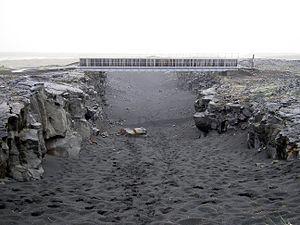
Une plaque tectonique ou plaque lithosphérique est un fragment de la lithosphère qui résulte de son découpage à la manière d'un puzzle par un système de failles, de dorsales, de rifts et de fosses de subduction. Les plaques lithosphériques se déplacent de quelques centimètres par an dans des directions différentes, ce qui entraîne la formation de zones de divergence, de subduction, de collision et de coulissage.
La tectonique des plaques est un modèle scientifique expliquant la dynamique globale de la lithosphère terrestre. Ce modèle théorique a été constitué à partir du concept de dérive des continents, qui fut développé par Alfred Wegener au début du XXᵉ siècle. La théorie de la tectonique des plaques fut acceptée par la communauté géologique internationale à la fin des années 1960, à la suite de l'émission des concepts du « double tapis-roulant océanique ».
L'Álfagjá, toponyme islandais signifiant littéralement en français « la faille des fées », est une faille normale d'Islande qui matérialise la dorsale de Reykjanes, partie de la dorsale médio-atlantique, à l'extrémité sud-ouest du pays. Cette fracture correspond en fait à deux failles qui délimitent le graben sommital du rift de Reykjanes qui s'est effondré, dans cette région, de 10 à 70 m par rapport aux deux compartiments.